Pratidwandi

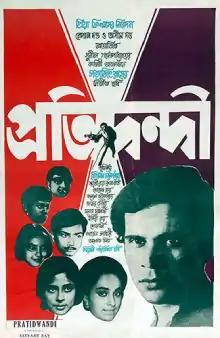
Film poster

Pratidwandi is a 1970 Indian Bengali drama film written and directed by Satyajit Ray based on the novel by Sunil Gangopadhyay. It is the first part of the Calcutta trilogy. "Pratidwandi" tells the story of Siddharta, an educated middle-class man caught up in the turmoil of social unrest. Corruption and unemployment are rampant, and Siddhartha cannot align himself with either his revolutionary activist brother or his career-oriented sister. The film is known for experimenting with techniques such as photo-negative flashbacks.